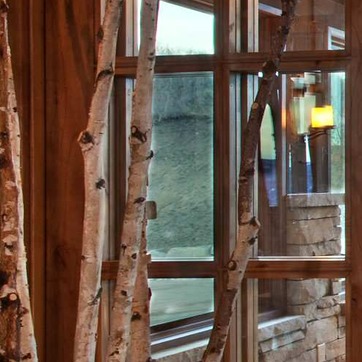
Material: glass